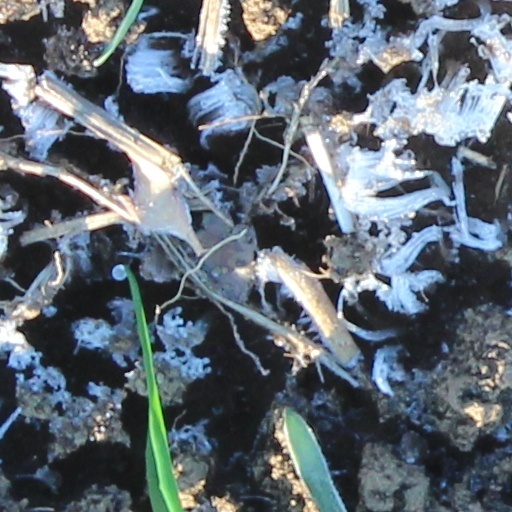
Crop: wheat